Sandy Woodward

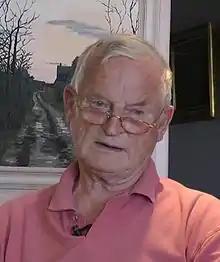
Woodward in 2012

Admiral Sir John Forster "Sandy" Woodward, (1 May 1932 – 4 August 2013) was a senior Royal Navy officer who commanded the Task Force of the Falklands War.